Reginald Teague-Jones

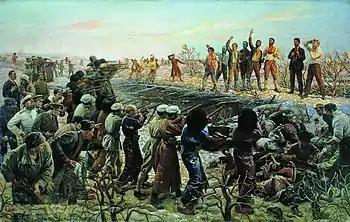
Isaak Brodsky's "The Execution of the Twenty Six Baku Commissars" depicting the Soviet view of the execution.

As a result of his involvement in Transcaspian politics, his name became linked to the murder of the 26 Baku Commissars. The commissars had escaped across the Caspian after the fall of Baku in September 1918, and had been taken prisoner by White Russians at Krasnovodsk. They were then shot in the desert between Krasnovodsk and Ashkhabad in mysterious circumstances on 20 September.